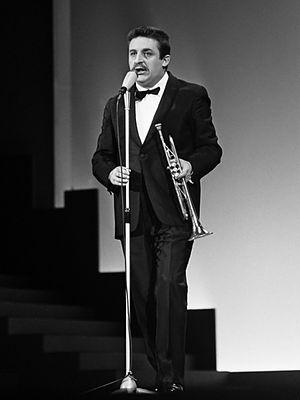
Nini Rosso est un acteur et un trompettiste italien né le 11 août 1926 à San Michele Mondovì et décédé à Rome le 5 octobre 1994.